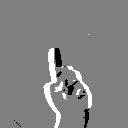
ASL letter: d